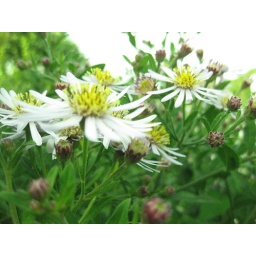
Macro shot of some white flowers in Monet's Garden